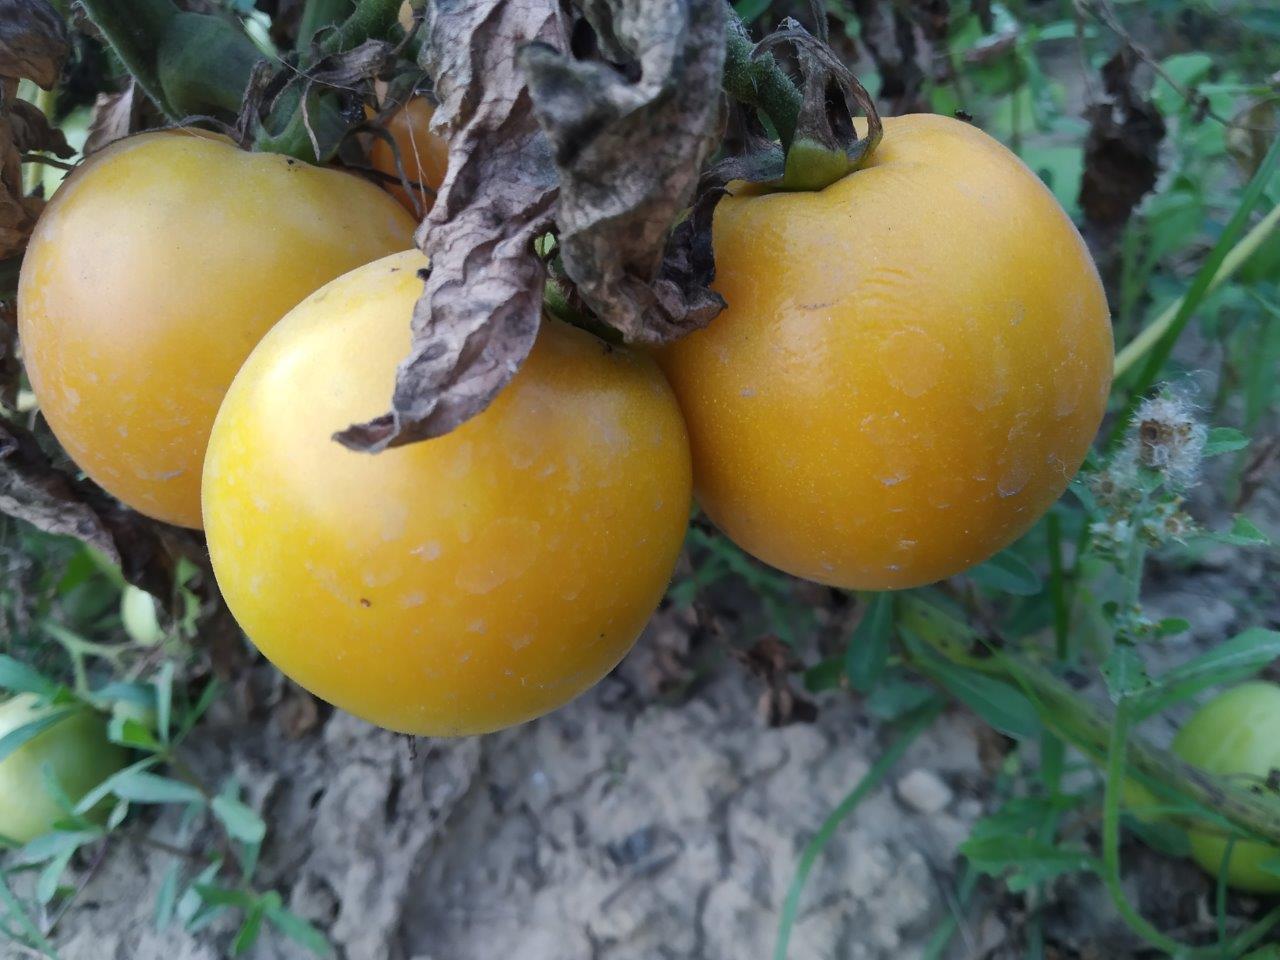
Maturity: Mature